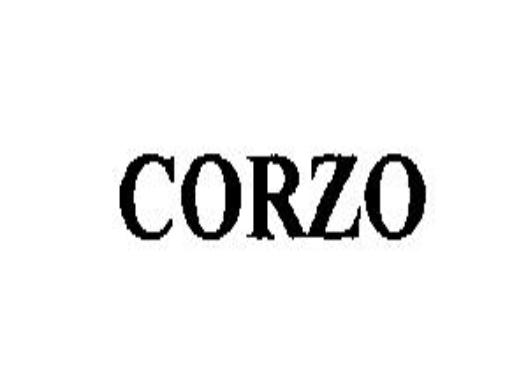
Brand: corzo
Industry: Necessities